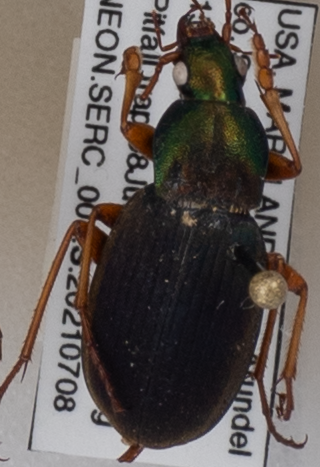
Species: Chlaenius aestivus
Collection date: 2021-07-08
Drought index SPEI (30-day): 1.084
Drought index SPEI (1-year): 2.09
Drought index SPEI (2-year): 1.498